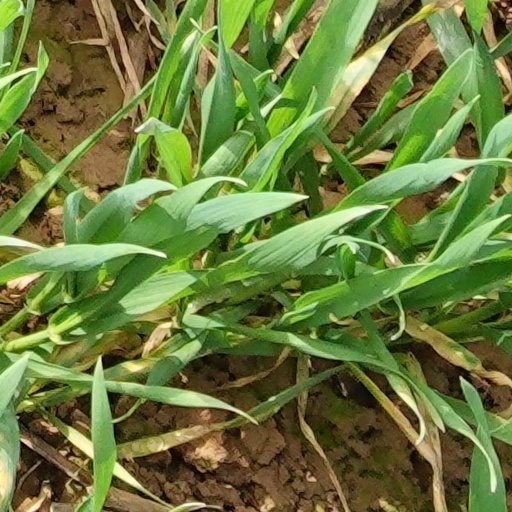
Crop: wheat